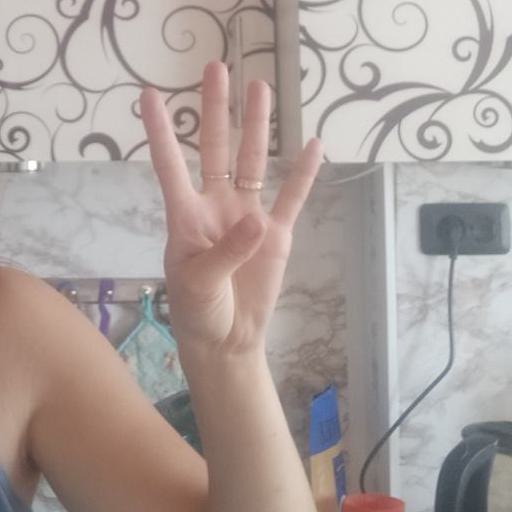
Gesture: four